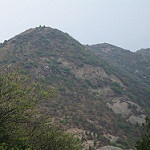
Label: mountain